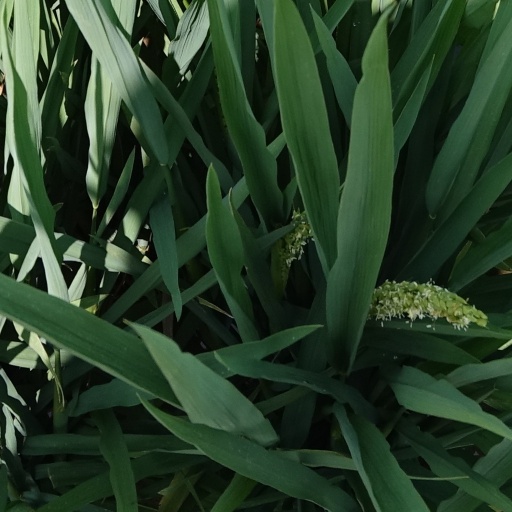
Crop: rice